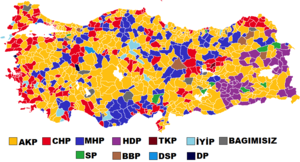
Les élections municipales turques de 2019 se sont tenues le 31 mars 2019 en Turquie afin d'élire 20 500 conseillers municipaux et 1 251 conseillers provinciaux ainsi que 30 maires métropolitains et 1 351 maires de districts municipaux.